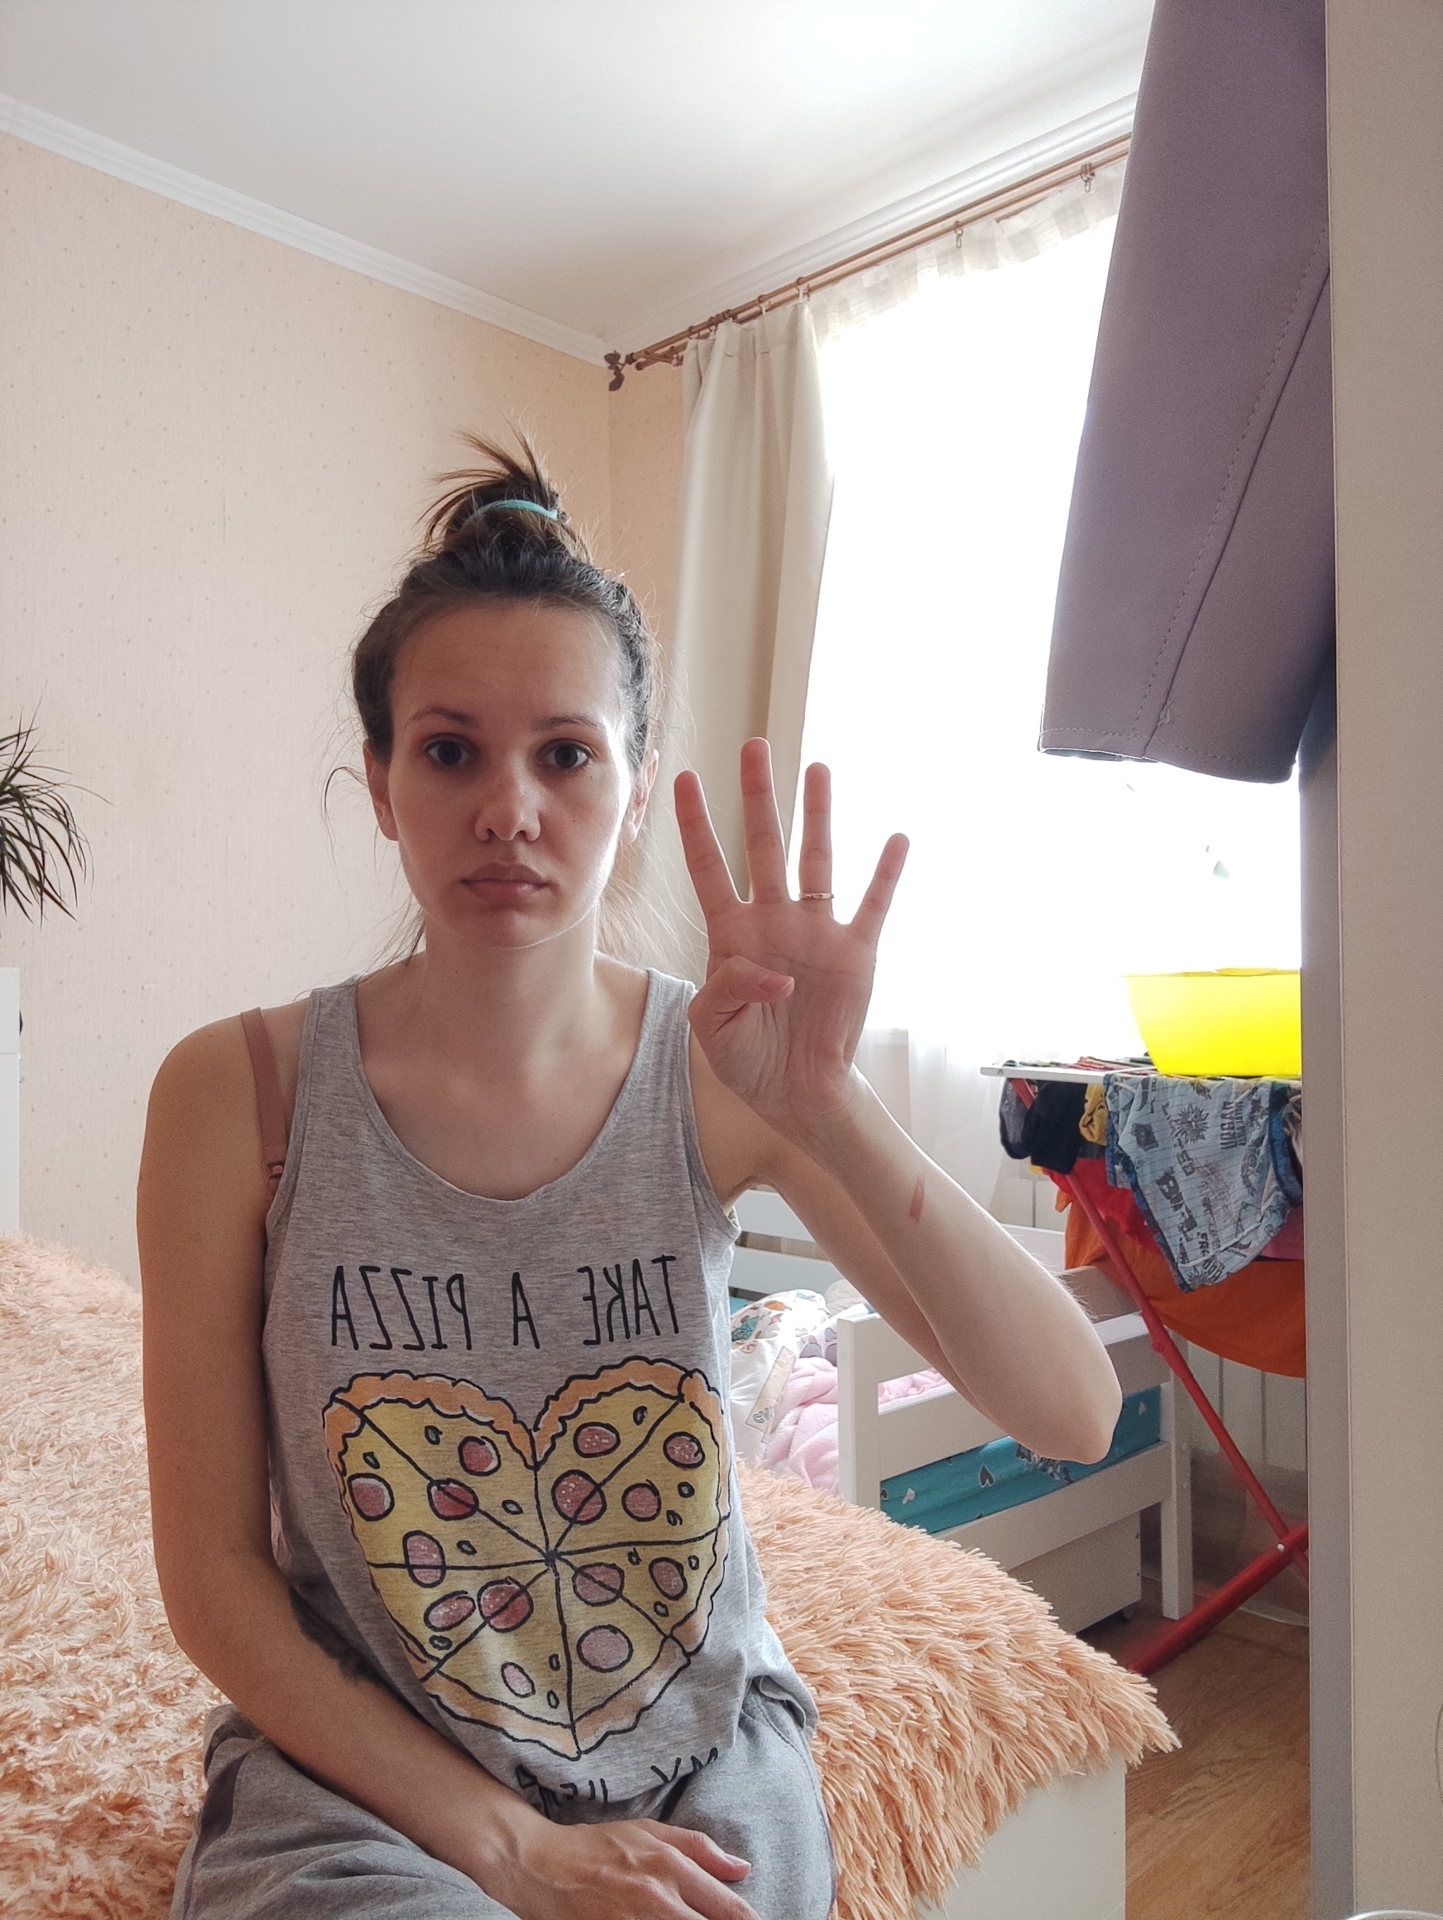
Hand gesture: four